Pallagrello nero

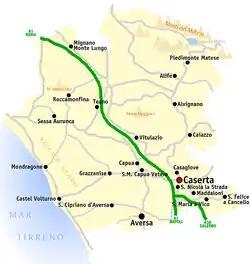
The province of Caserta

Today Pallagrello nero is grown almost exclusively in the Campania region, particularly in the province of Caserta where it has a long historical association with. The majority of the grapes plantings can be found around the communes of Alife, Alvignano, Caiazzo and Castel Campagnano. Outside of Caserta, some minor plantings can be found in the provinces of Avellino in Campania and Campobasso in Molise.